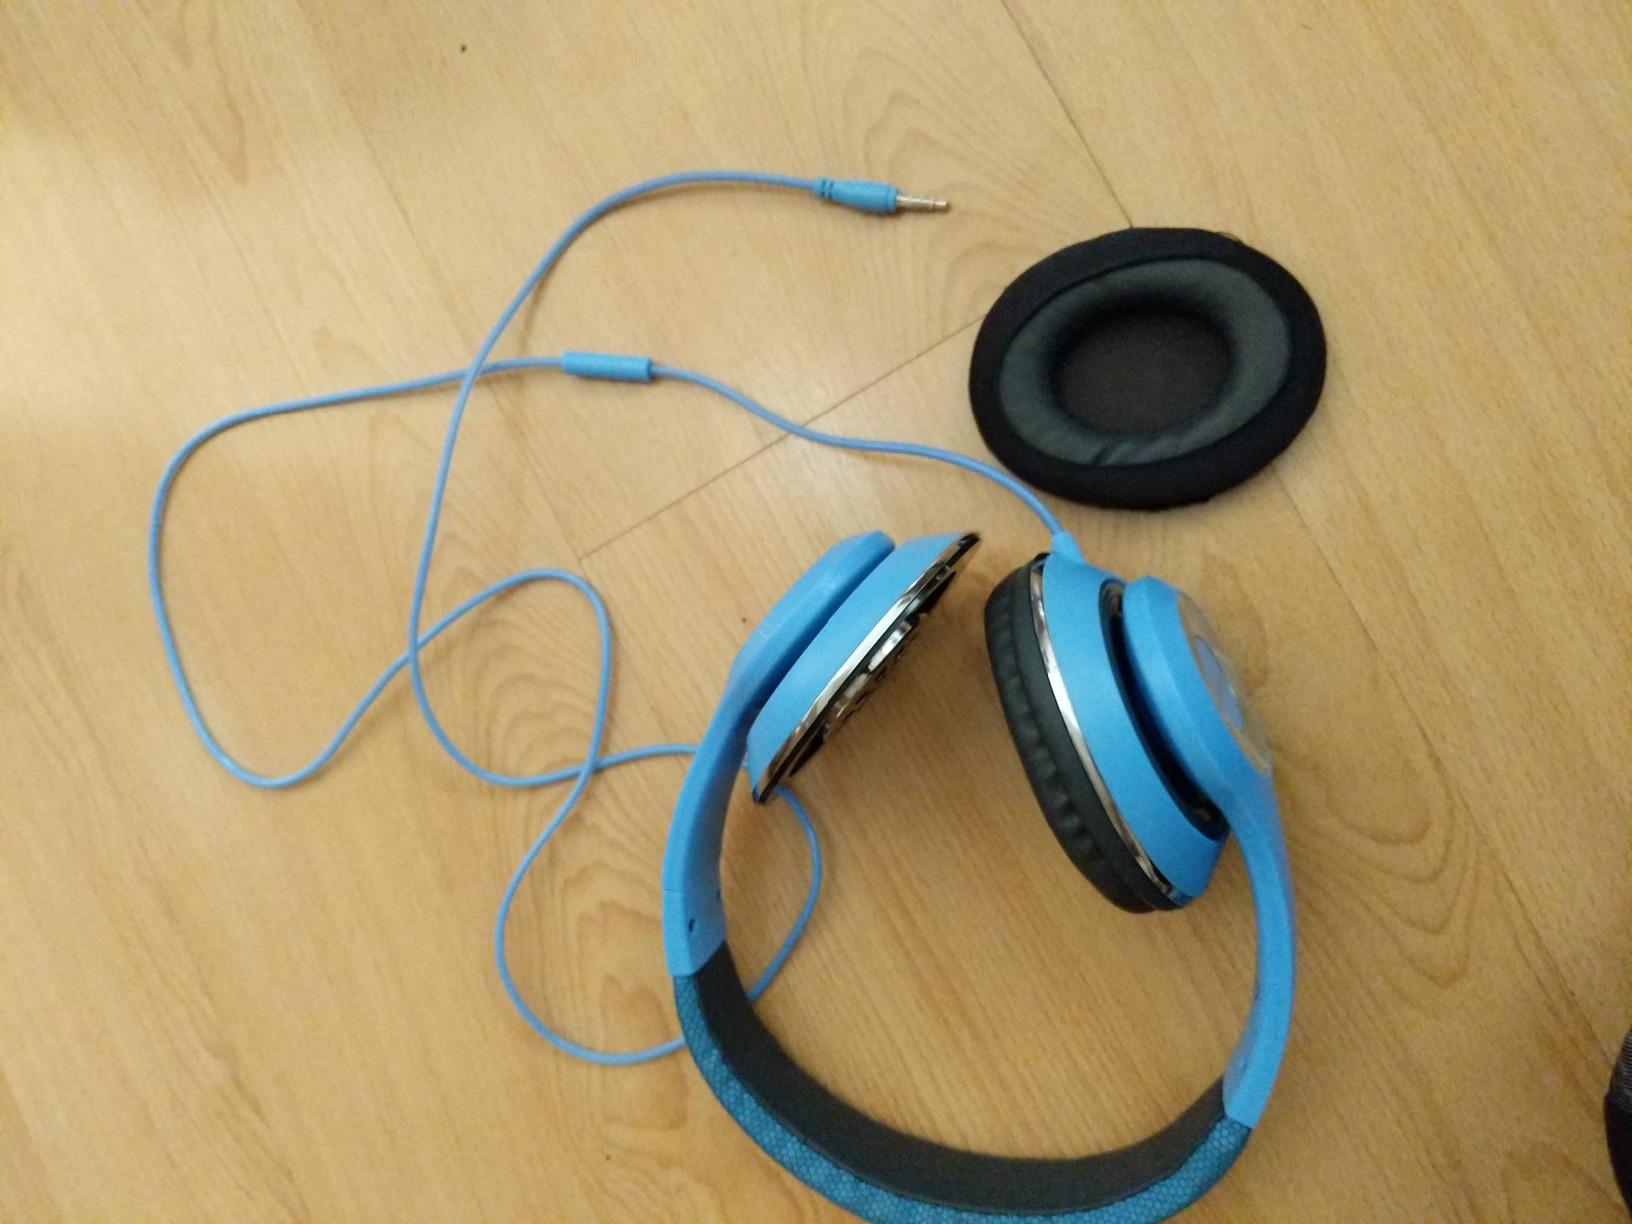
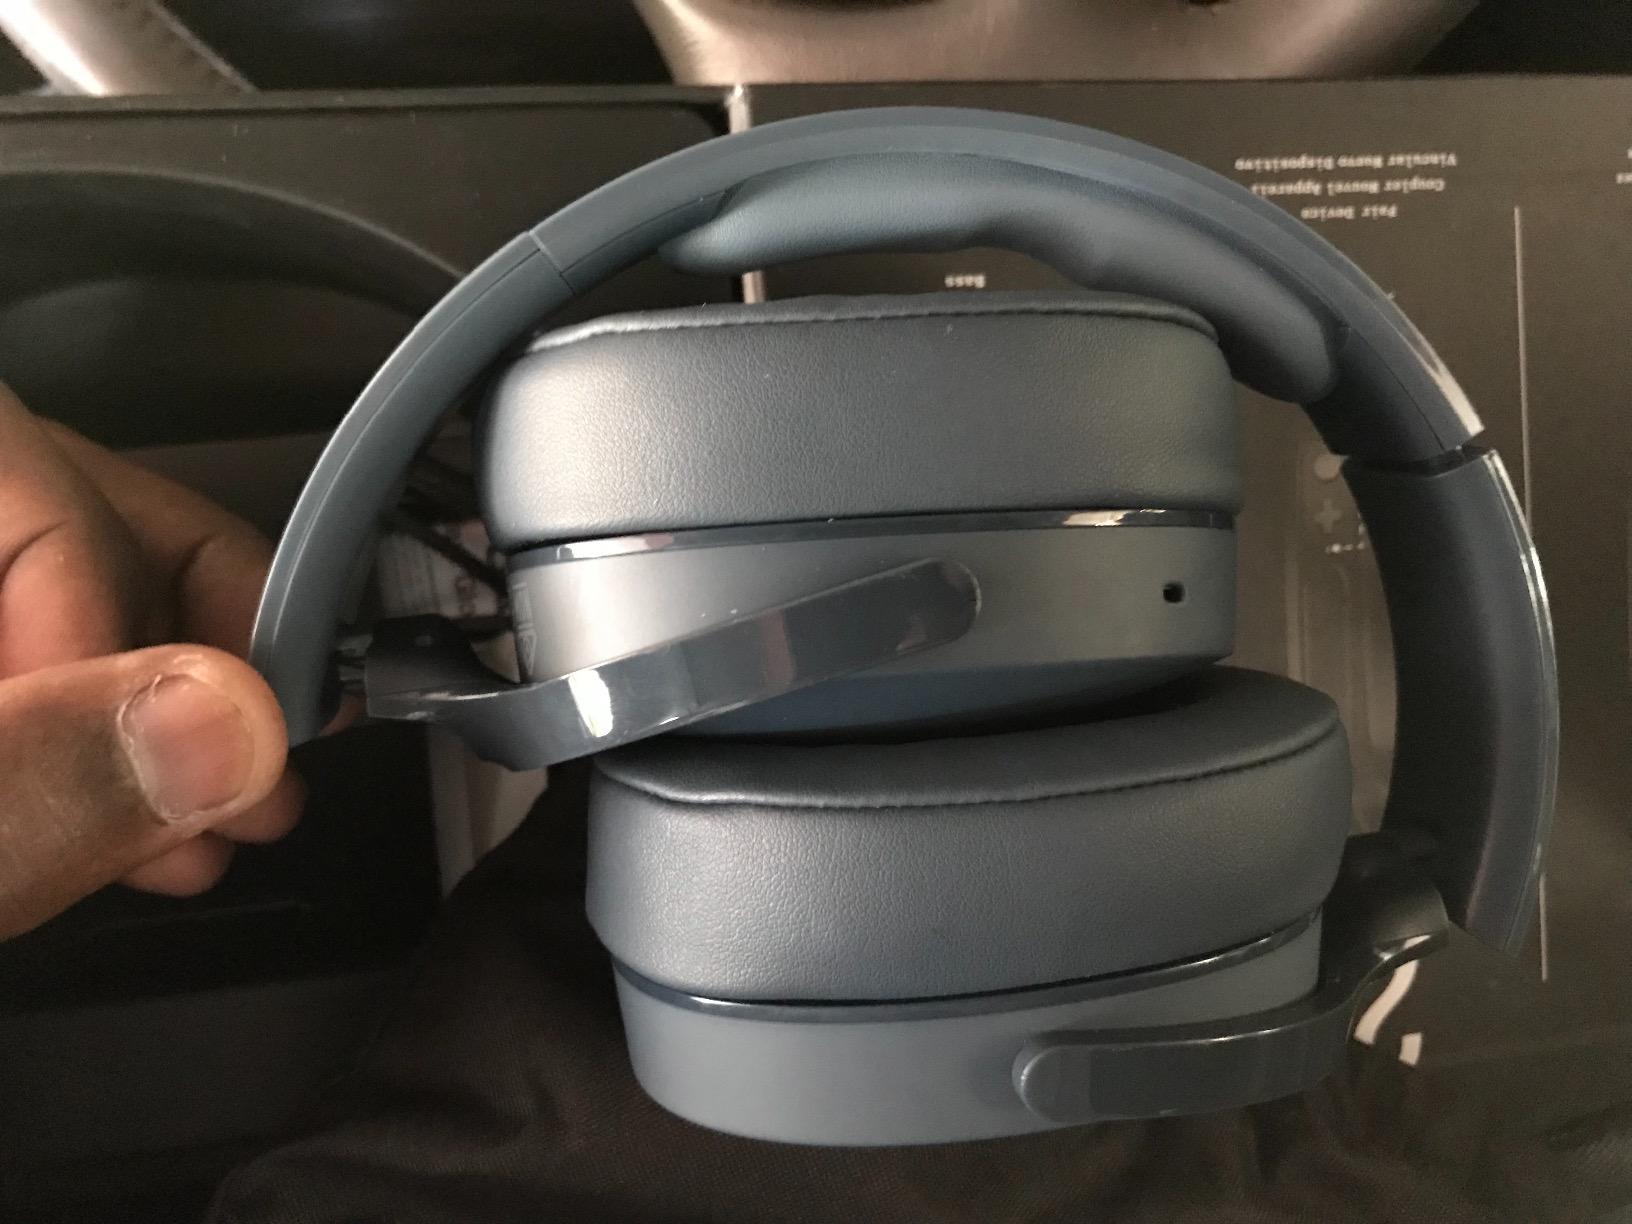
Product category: headphones
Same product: no